Cyclone Freddy

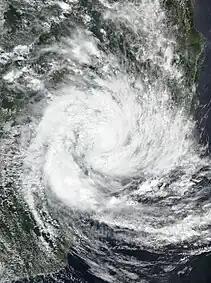
Moderate Tropical Storm Freddy weakening after its landfall in Mozambique on 12 March.

Damage was less than expected due to Freddy's weaker-than-forecasted winds, and early preparations. Freddy made its first landfall near Mananjary, which was still recovering from Cyclone Batsirai a year earlier. In total, over 14,000 homes were affected, with 1,206 destroyed, 3,079 flooded, and at least 9,696 damaged. At least 22,500 people were displaced, with over 12,000 in Mananjary alone. Freddy also left 79 schools roofless, and damaged or destroyed 37 and 6 respectively. The storm's effects caused more 11,000 to flee their homes. The impact zone of Freddy included 13-15 municipalities. About of land was flooded according to UNOSAT. Overall, the cyclone was responsible for seven deaths, and affected 226,000.